Asparagales

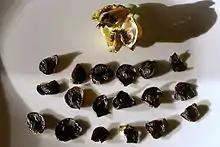
Seeds of "Hippeastrum" with dark phytomelan-containing coat

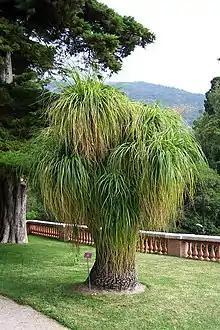
Tree-like habit created by secondary thickening in "Beaucarnea recurvata"

Although most species in the order are herbaceous, some no more than 15 cm high, there are a number of climbers ("e.g.", some species of "Asparagus"), as well as several genera forming trees (e.g. "Agave", "Cordyline", "Yucca", "Dracaena", "Aloidendron" ), which can exceed 10 m in height. Succulent genera occur in several families (e.g. "Aloe").